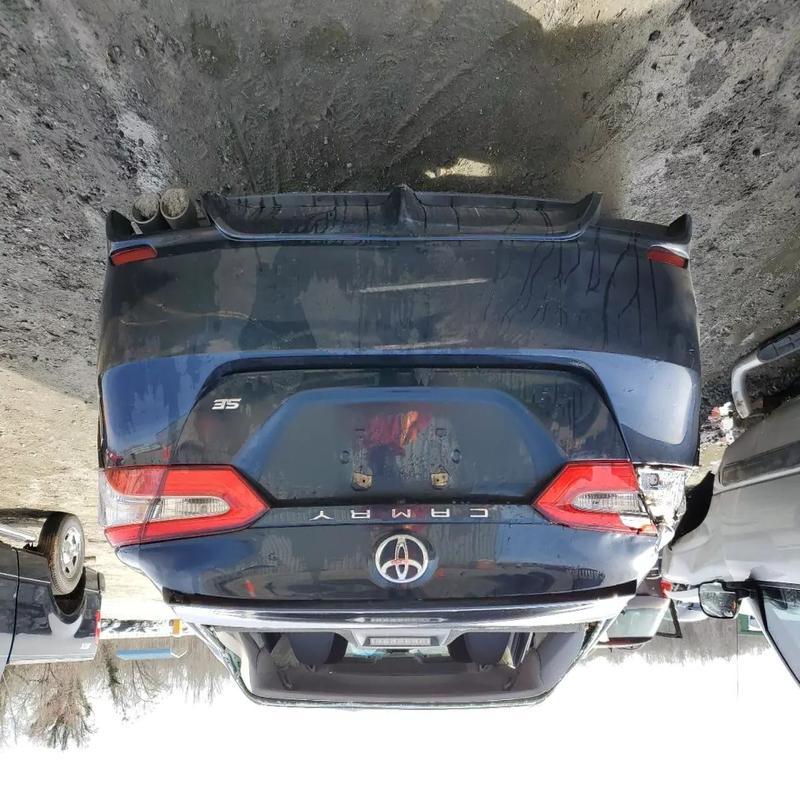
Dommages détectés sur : pare-brise arrière, malle, feu arrière gauche, pare-choc arrière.
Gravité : majeur